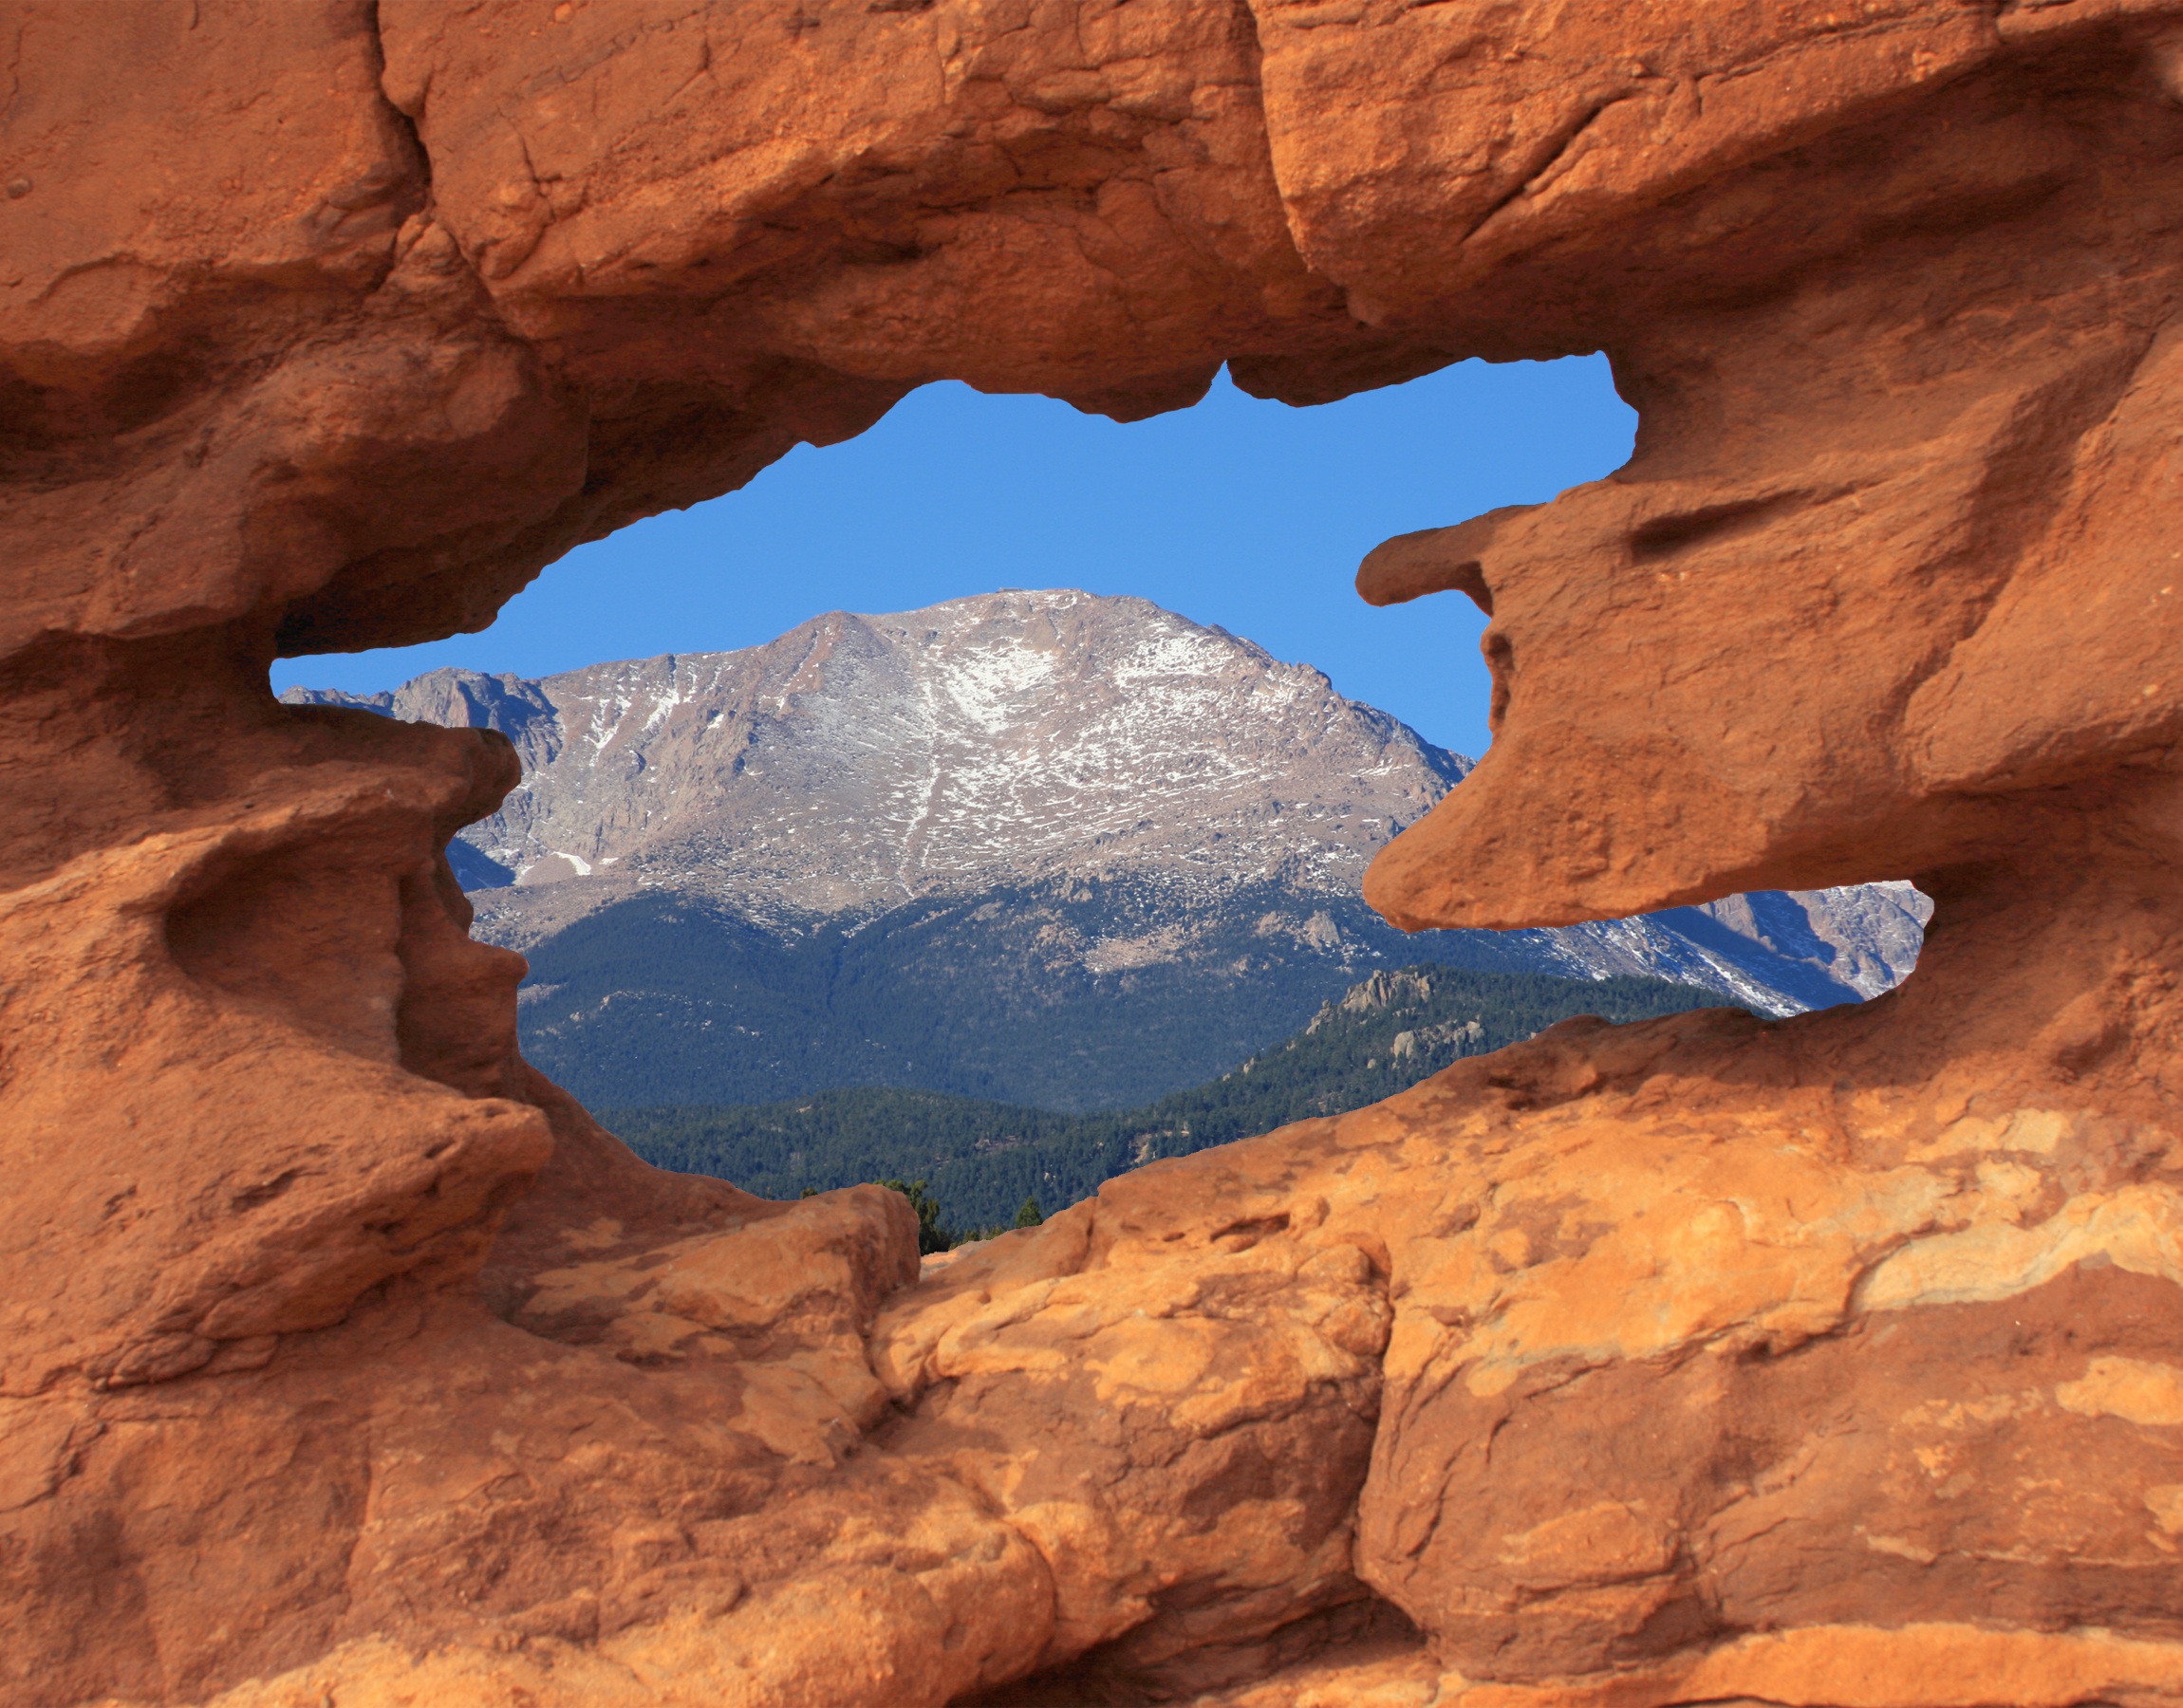
landscape, rock, mountain, snow, sandstone, formation, arch, cave, reflection, scenic, frame, usa, soil, canyon, terrain, material, summit, geology, colorado, wadi, landform, natural arch, pikes peak, geographical feature